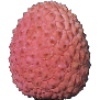
Label: Lychee 1